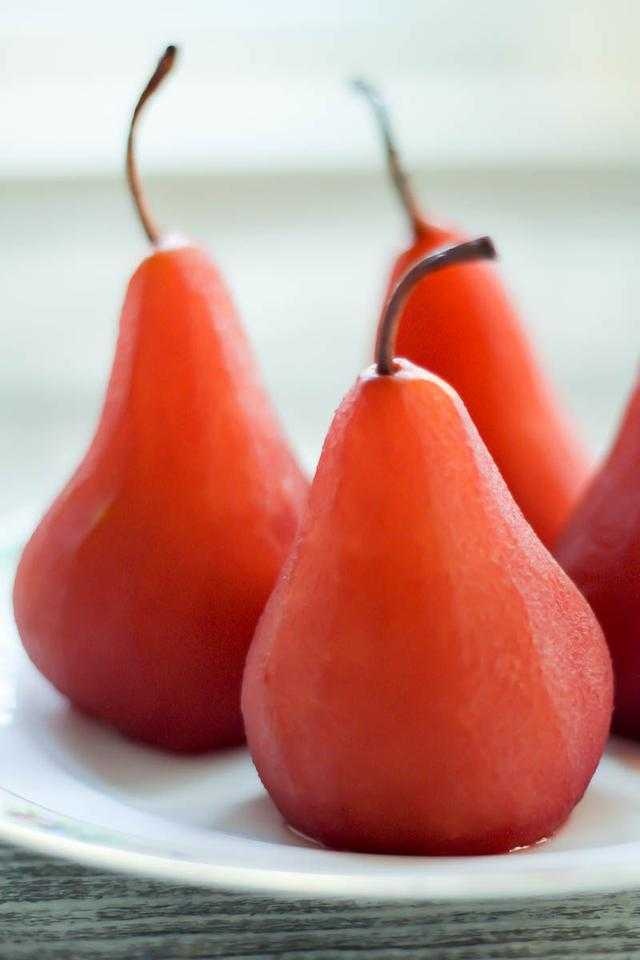
Label: Pear